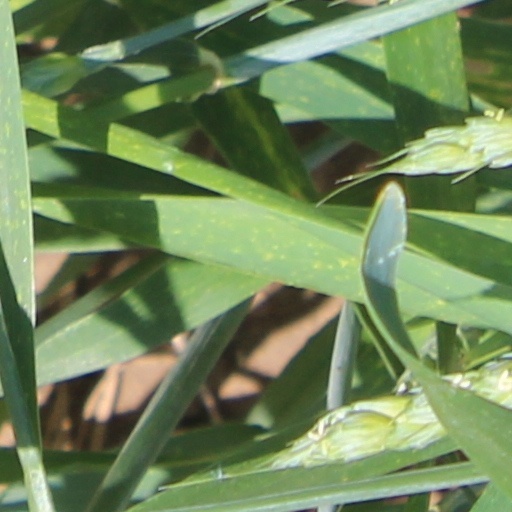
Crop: wheat